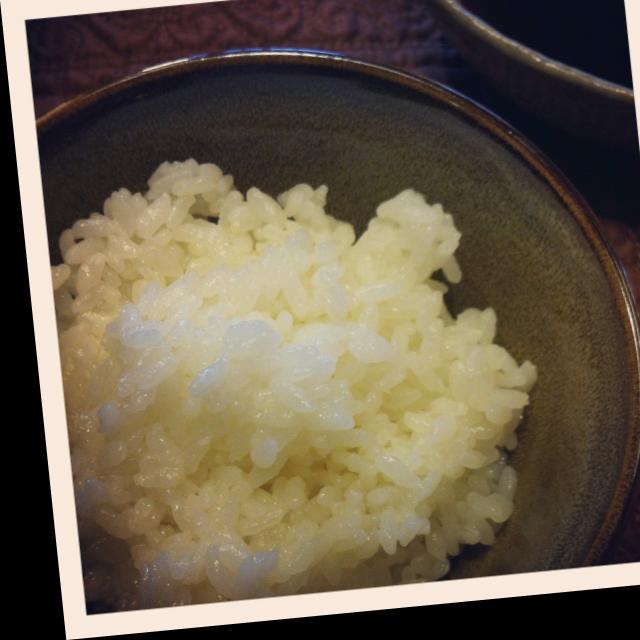
Dish: white_rice